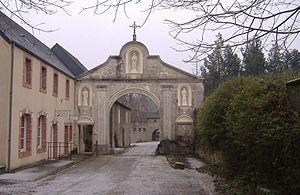
L'abbaye Notre-Dame du Port du Salut, anciennement abbaye du Port-Ringeard, est un monastère cistercien français, d'observance trappiste, situé à Entrammes, dans la Mayenne.